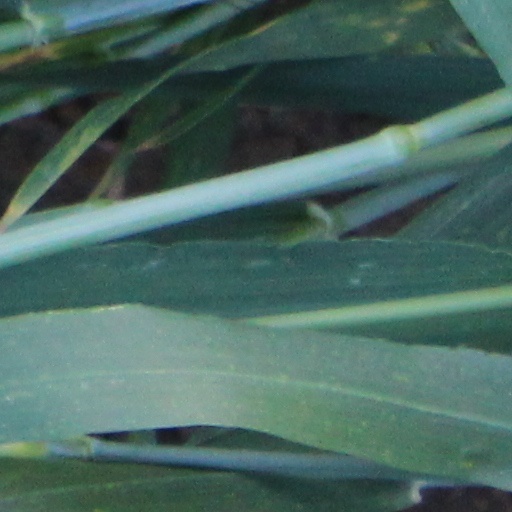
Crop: wheat